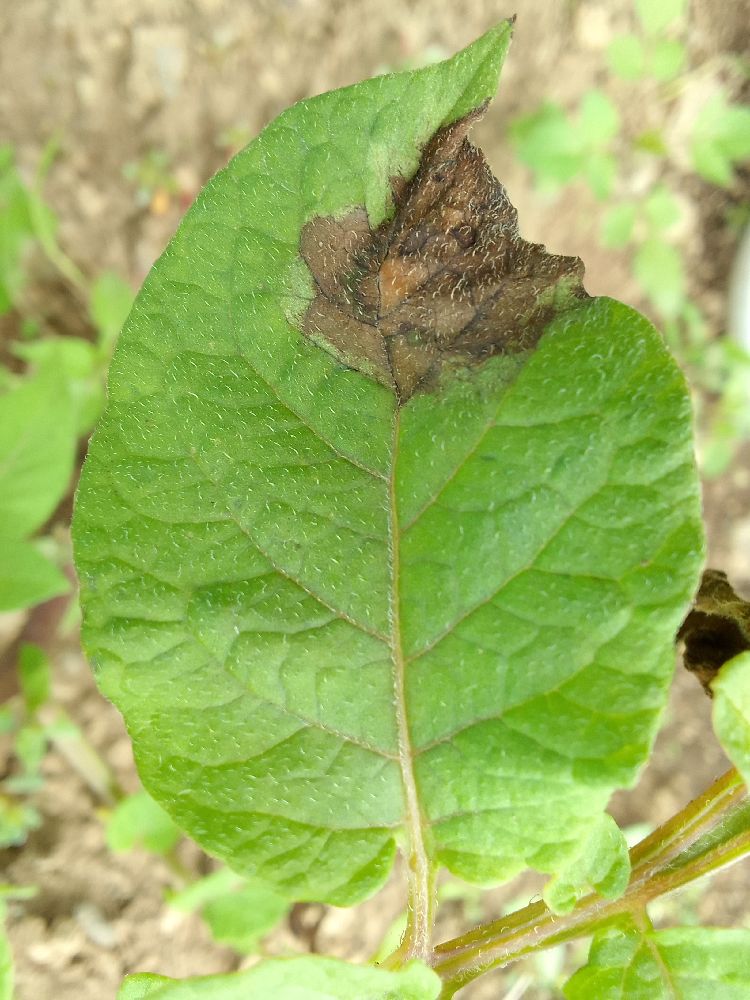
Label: Late blight